Avengers Grimm

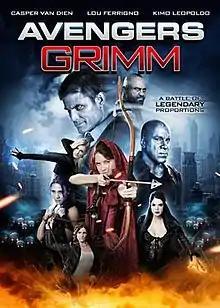
Official poster

Avengers Grimm is a 2015 American superhero film written, co-edited, and directed by Jeremy M. Inman. The film, produced by B-movie film company The Asylum, stars Casper Van Dien, Lou Ferrigno, Kimo Leopoldo, Lauren Parkinson, Milynn Sarley, Marah Fairclough, Rileah Vanderbilt, and Elizabeth Peterson.